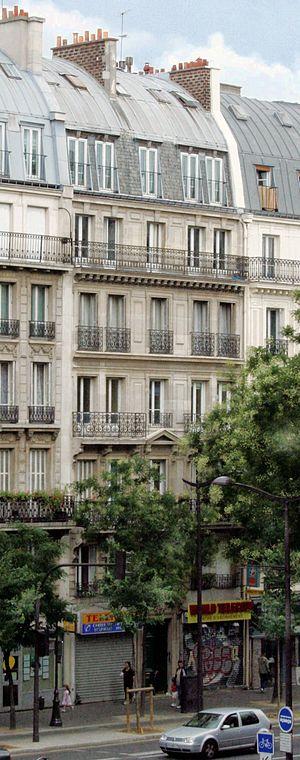
Photo d'un immeuble de rapport (hausmannien) du boulevard de Magenta, Paris 10.
L'immeuble de rapport, également appelé hôtel de rapport, maison de rapport ou immeuble à loyer, est un type architectural apparu en France au XVIIIᵉ siècle mais qui s'est développé de manière plus caractéristique et étendue au XIXᵉ siècle.